Samara State Technical University

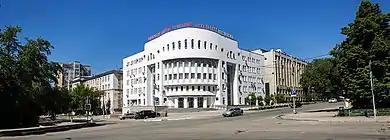
"Main building of Samara Polytech"

On July 3, 1914 (old style) Nikolay the II on the yacht "Shtandart" approved the "Law on the establishment of the Polytechnic Institute in the city of Samara". The law was published in the Assembly of Laws and Government Decisions under No. 180.